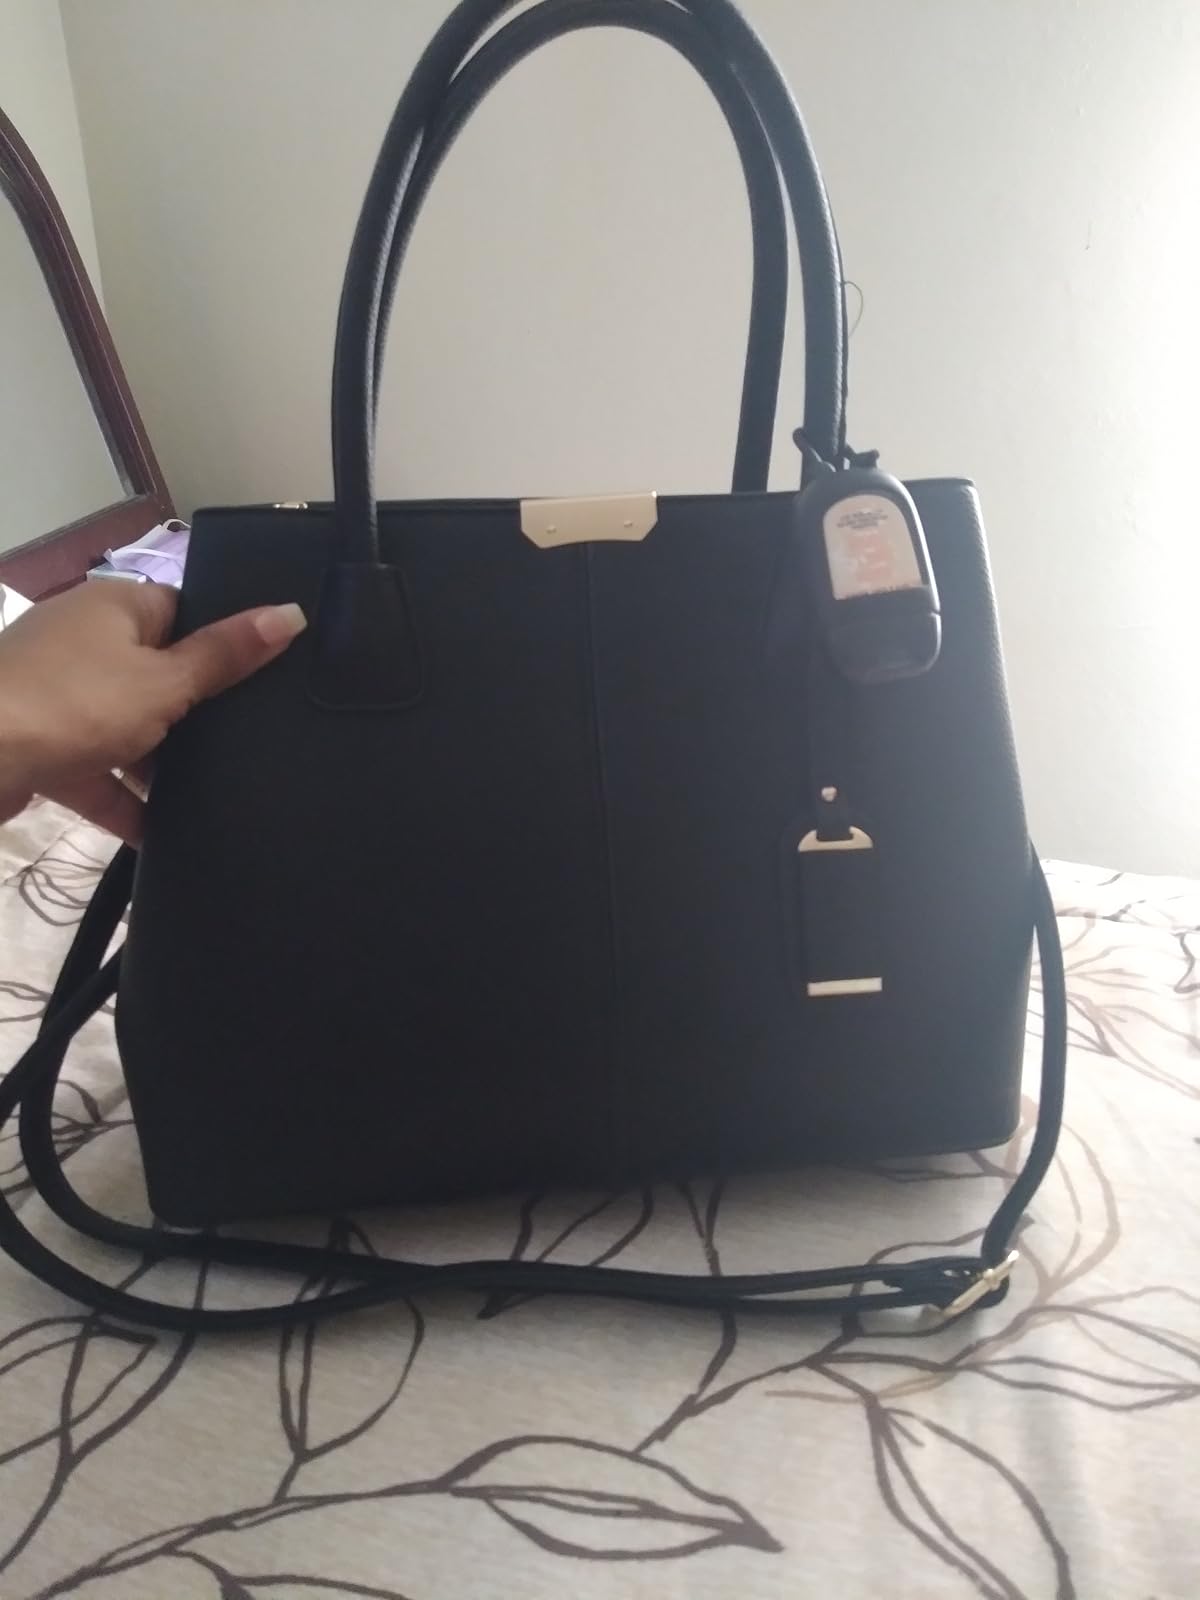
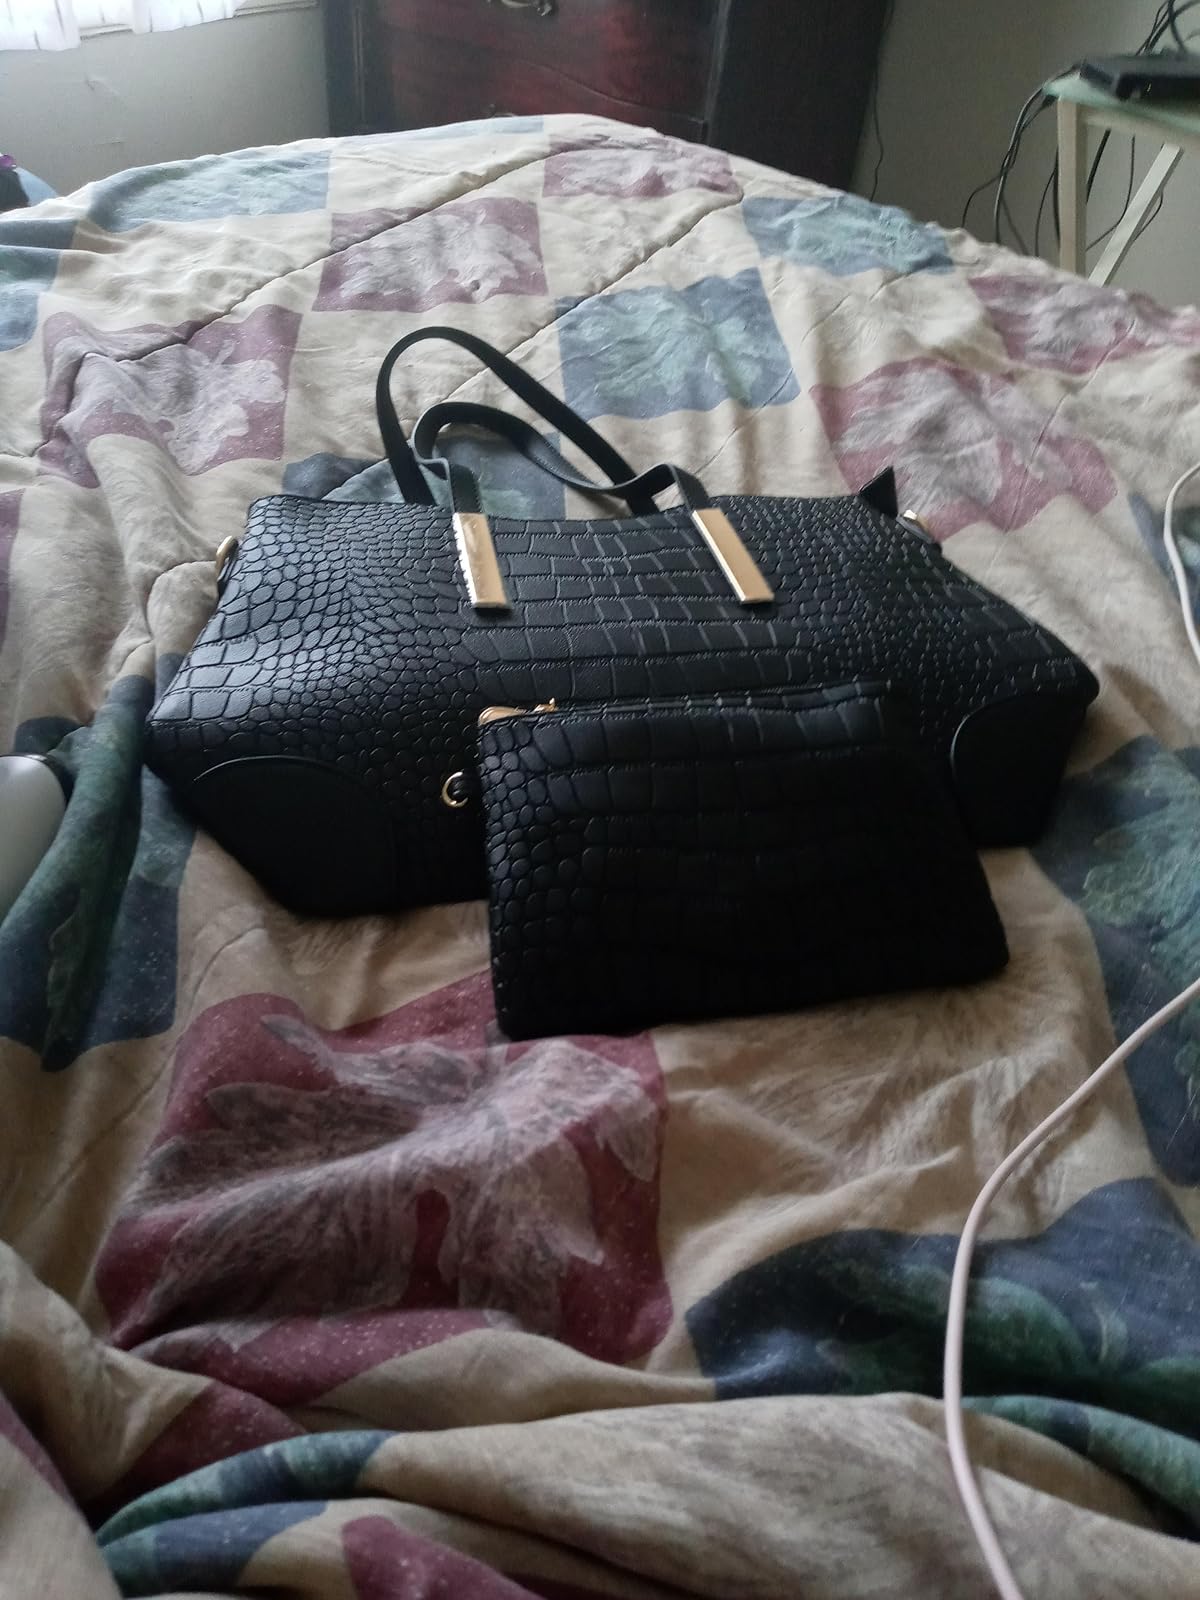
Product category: accessories_handbag
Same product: no